For King & Country (band)

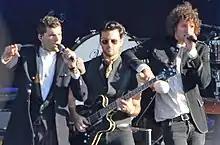
For King & Country performing in 2018

For King & Country, stylised as for KING & COUNTRY (2007–2021) and FOR KING + COUNTRY (2022–present) and formerly known as Joel & Luke as well as Austoville, is a Christian pop duo composed of Australian brothers Joel (born 5 June 1984) and Luke Smallbone (born 22 October 1986). The brothers were born in Australia and emigrated to the United States as children, settling in the Nashville area.